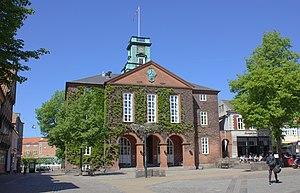
Kolding est une commune du Danemark de la région du Danemark du Sud.